Frederick A. Tallmadge

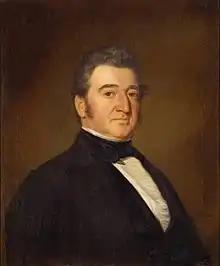
Portrait by John Vanderlyn, 1849

Frederick Augustus Tallmadge (August 29, 1792 – September 17, 1869) was an American lawyer and politician from New York.